Youth in Uganda

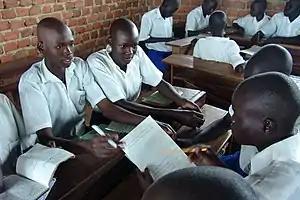
Students at the Unyama Primary School in the Unyama IDP Camp.

Uganda established Makerere University, its first public university in 1922 and a second public university in 1989. In the early 1990s, Uganda introduced private sponsorship into the public universities. By 2005, there were 27 universities in Uganda and of which 80% were private institutions. The youth literacy rates between 2005 and 2010 were 90% for males and 85% for females.